Superellipse

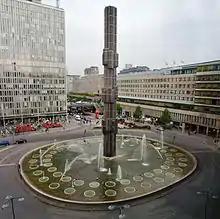
The central fountain of Sergels Torg is outlined by a superellipse with "n" = 2.5 and "a"/"b" = 6/5.

For the three-dimensional case, three different positive powers formula_63", formula_5" and formula_69 can be used in the equation formula_70. If formula_71, a super-ellipsoid is obtained. If any two or all three powers differ from each other, a solid is obtained that may possess more flexibility in representing real structural data than the super ellipsoid. A three-dimensional super-ellipsoid with formula_72, formula_73 and the semi-diameters formula_27, formula_75 represents the structure of the National Centre for the Performing Arts in China.